Our Lady of Piat

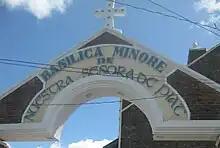
The entrance arch of the Minor Basilica of Our Lady of Piat.

Our Lady of Piat ( or ) is a 16th-century Roman Catholic icon of the Blessed Virgin Mary enshrined in a minor basilca situated in Piat, Cagayan, Philippines. It is the town's and the province's patroness and is one of the most venerated Marian images of Mary in the Philippines, referred to as the "Mother of Cagayan".